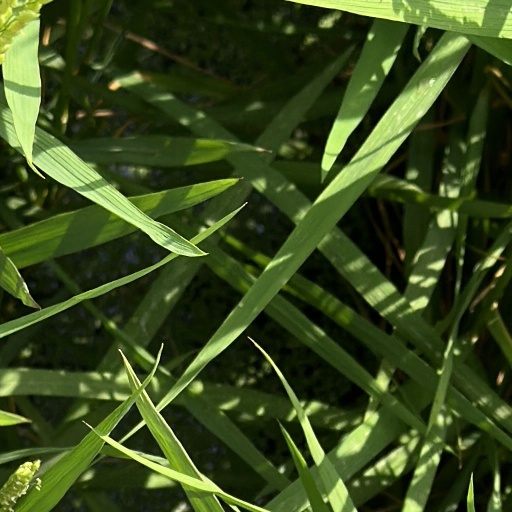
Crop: rice